Clemente Russo

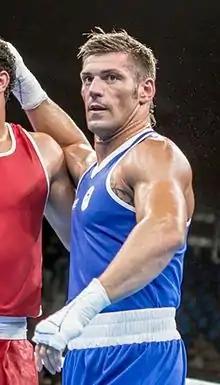
Russo at the 2016 Olympics

Clemente Russo (born 27 July 1982) is a retired Italian amateur boxer, best known for winning gold at the 2007 and 2013 World Amateur Boxing Championships at heavyweight (201 lbs limit). He boxed for the Italia Thunder team in the World Series of Boxing league.